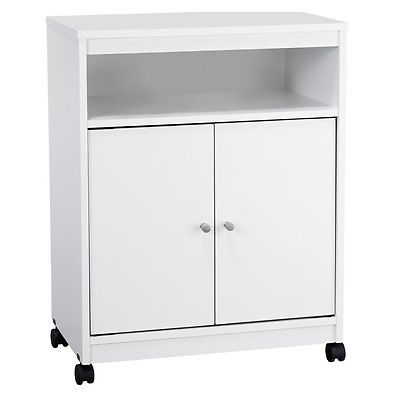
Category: cabinet